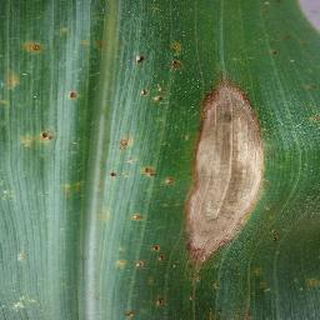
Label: corn_northern_leaf_blight